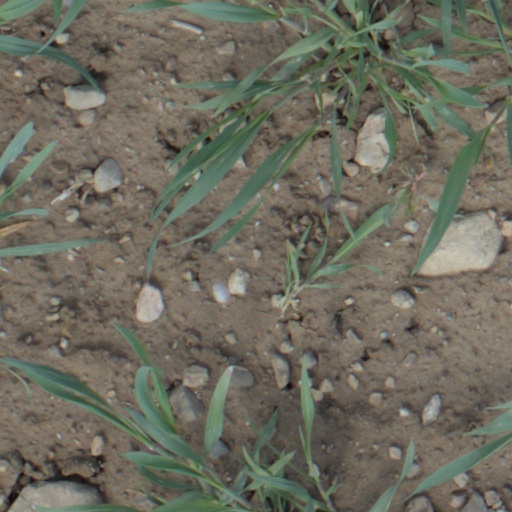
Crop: wheat